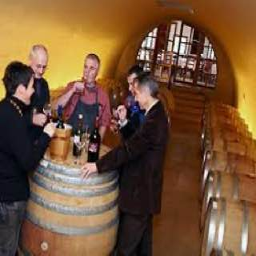
The Prince of Liechtenstein's wine cellars